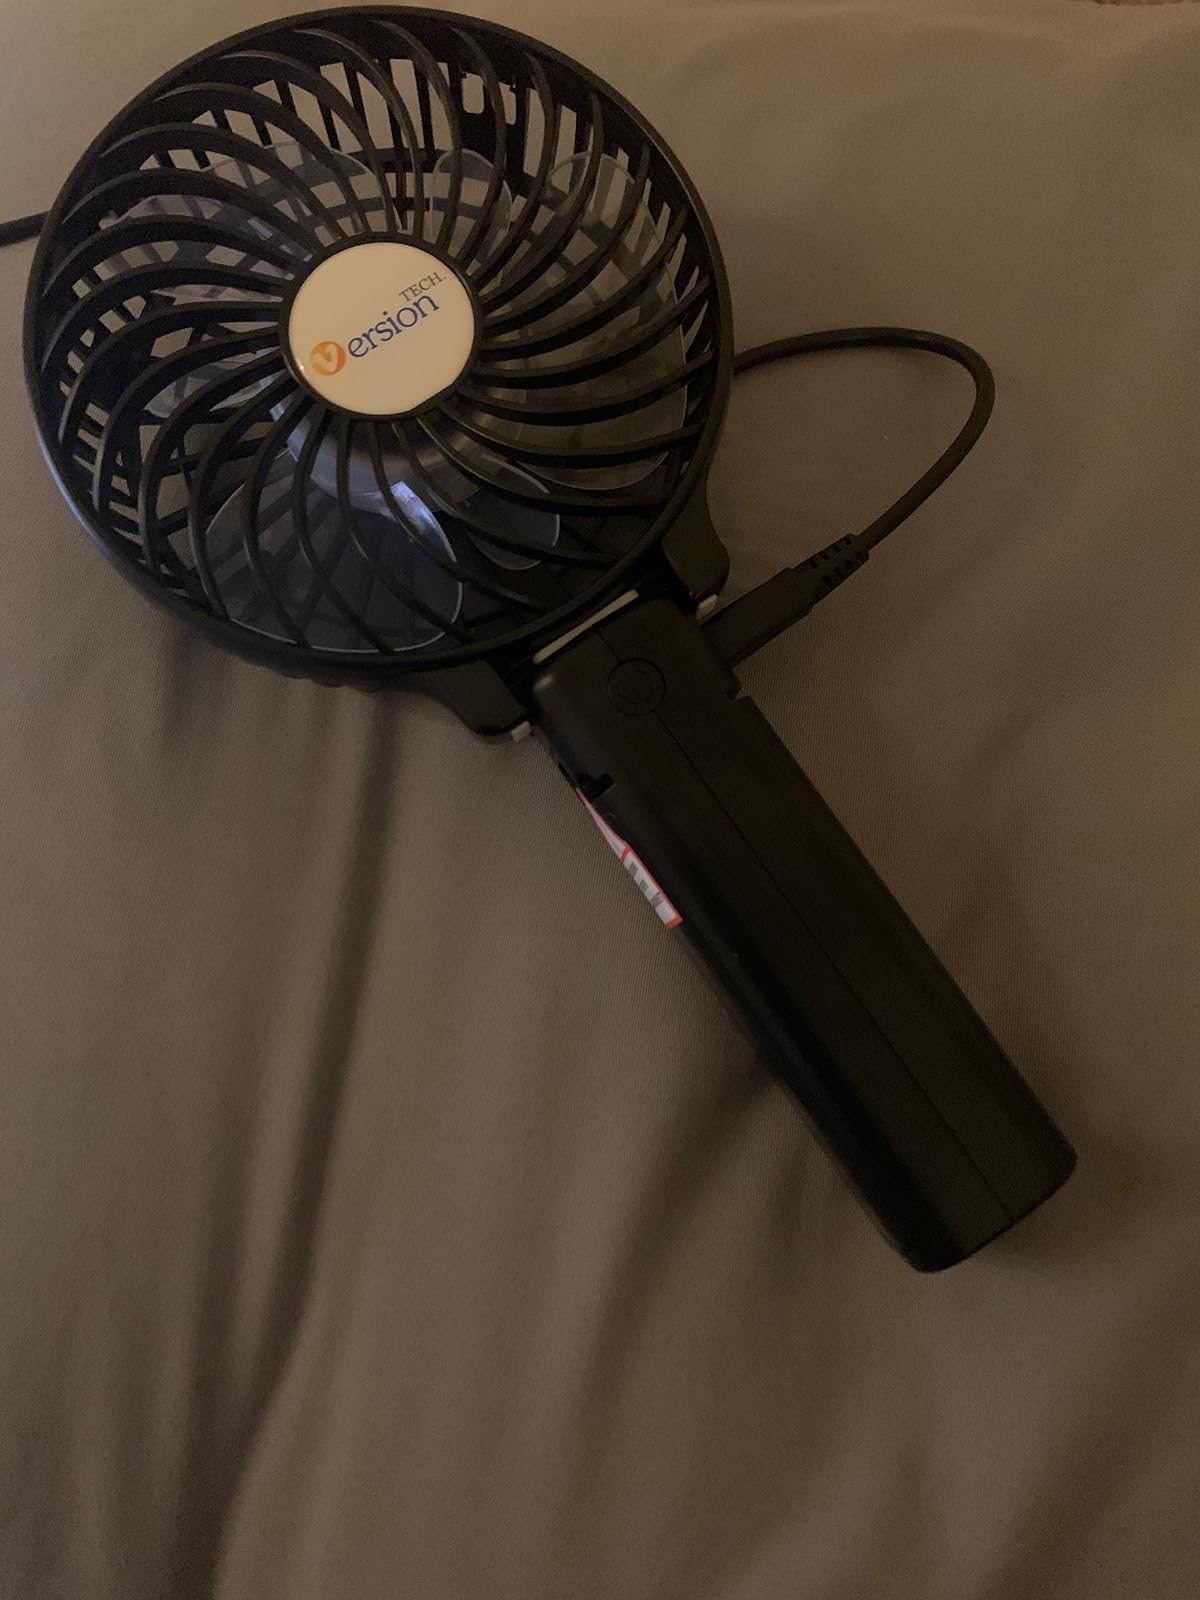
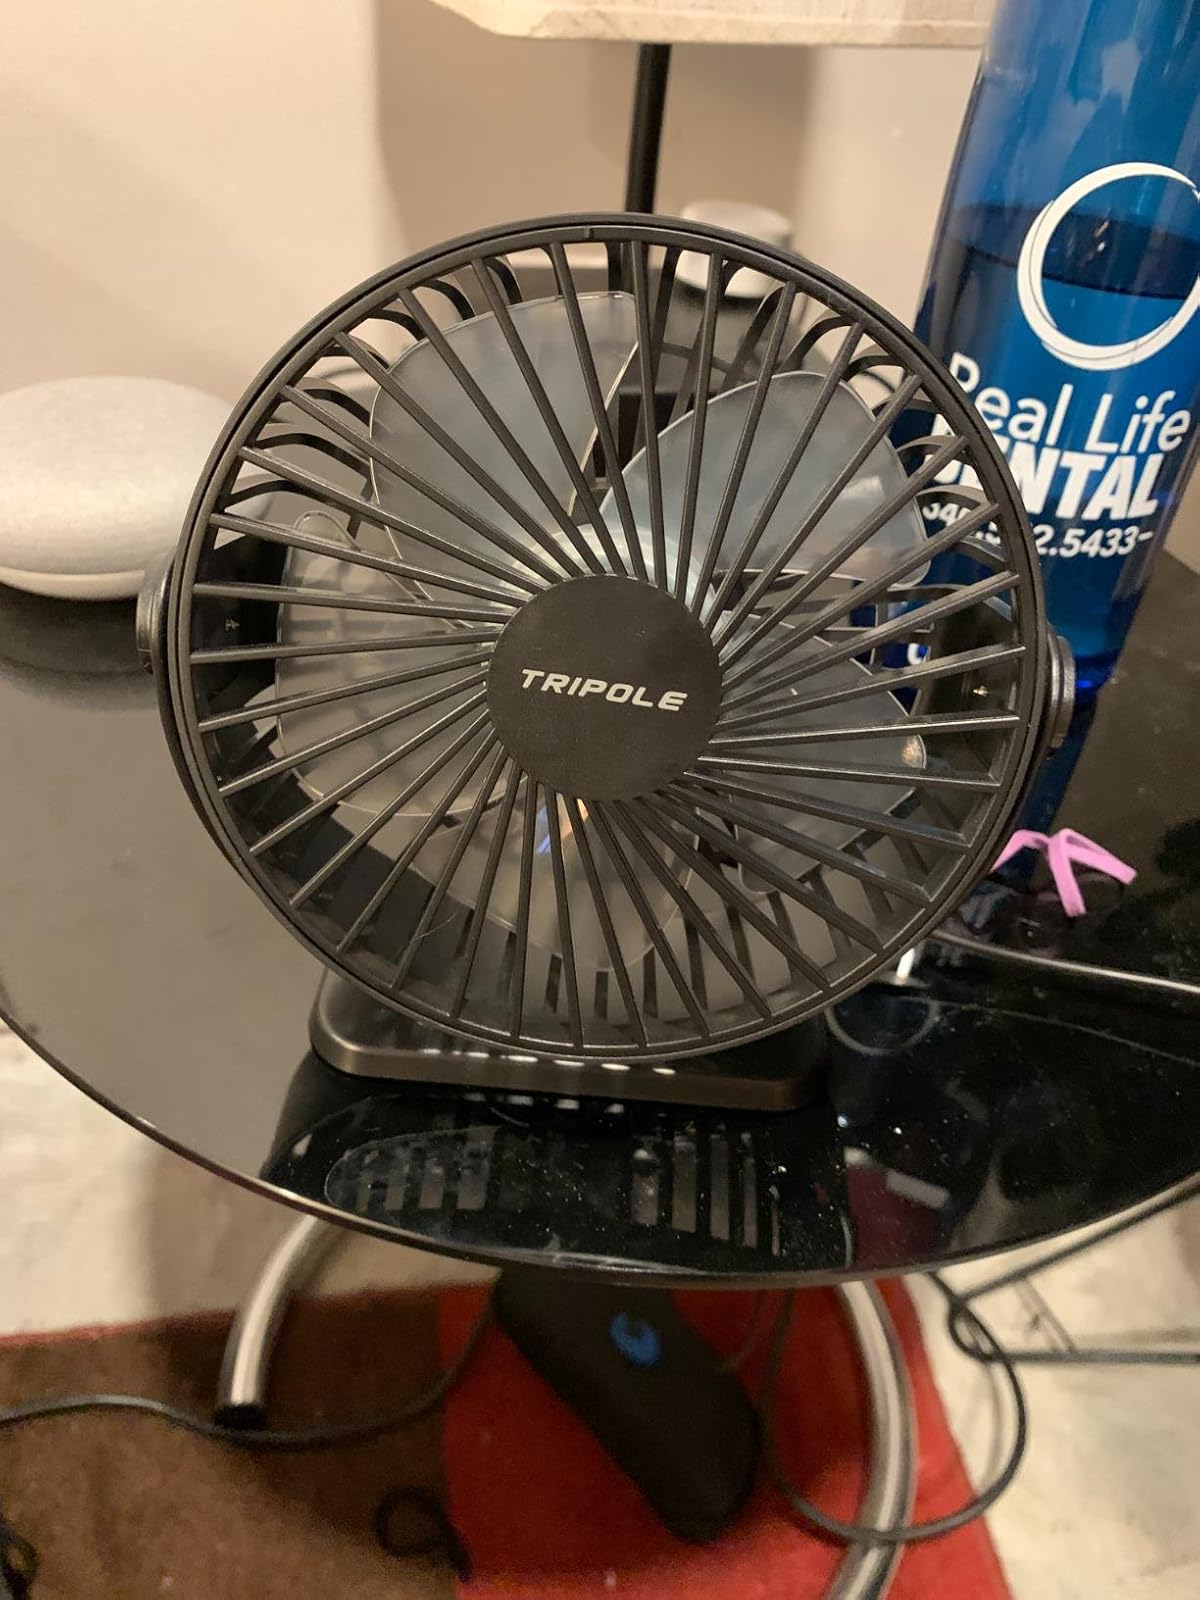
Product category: fan
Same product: no